Ambushed (2013 film)

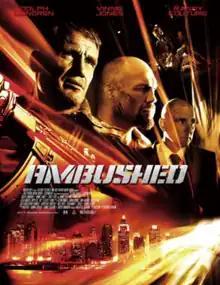
Promotional release poster

Ambushed is a 2013 American action thriller film directed by Giorgio Serafini, written by Agustin, and starring Dolph Lundgren, Vinnie Jones, Randy Couture, Gianni Capaldi, and Daniel Bonjour. Lundgren, Jones, and Capaldi would go on to work with Serafini in "Blood of Redemption" and "Puncture Wounds".